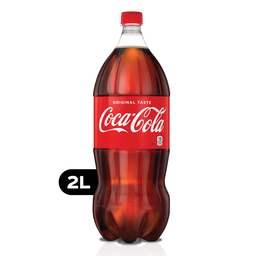
Label: bottles